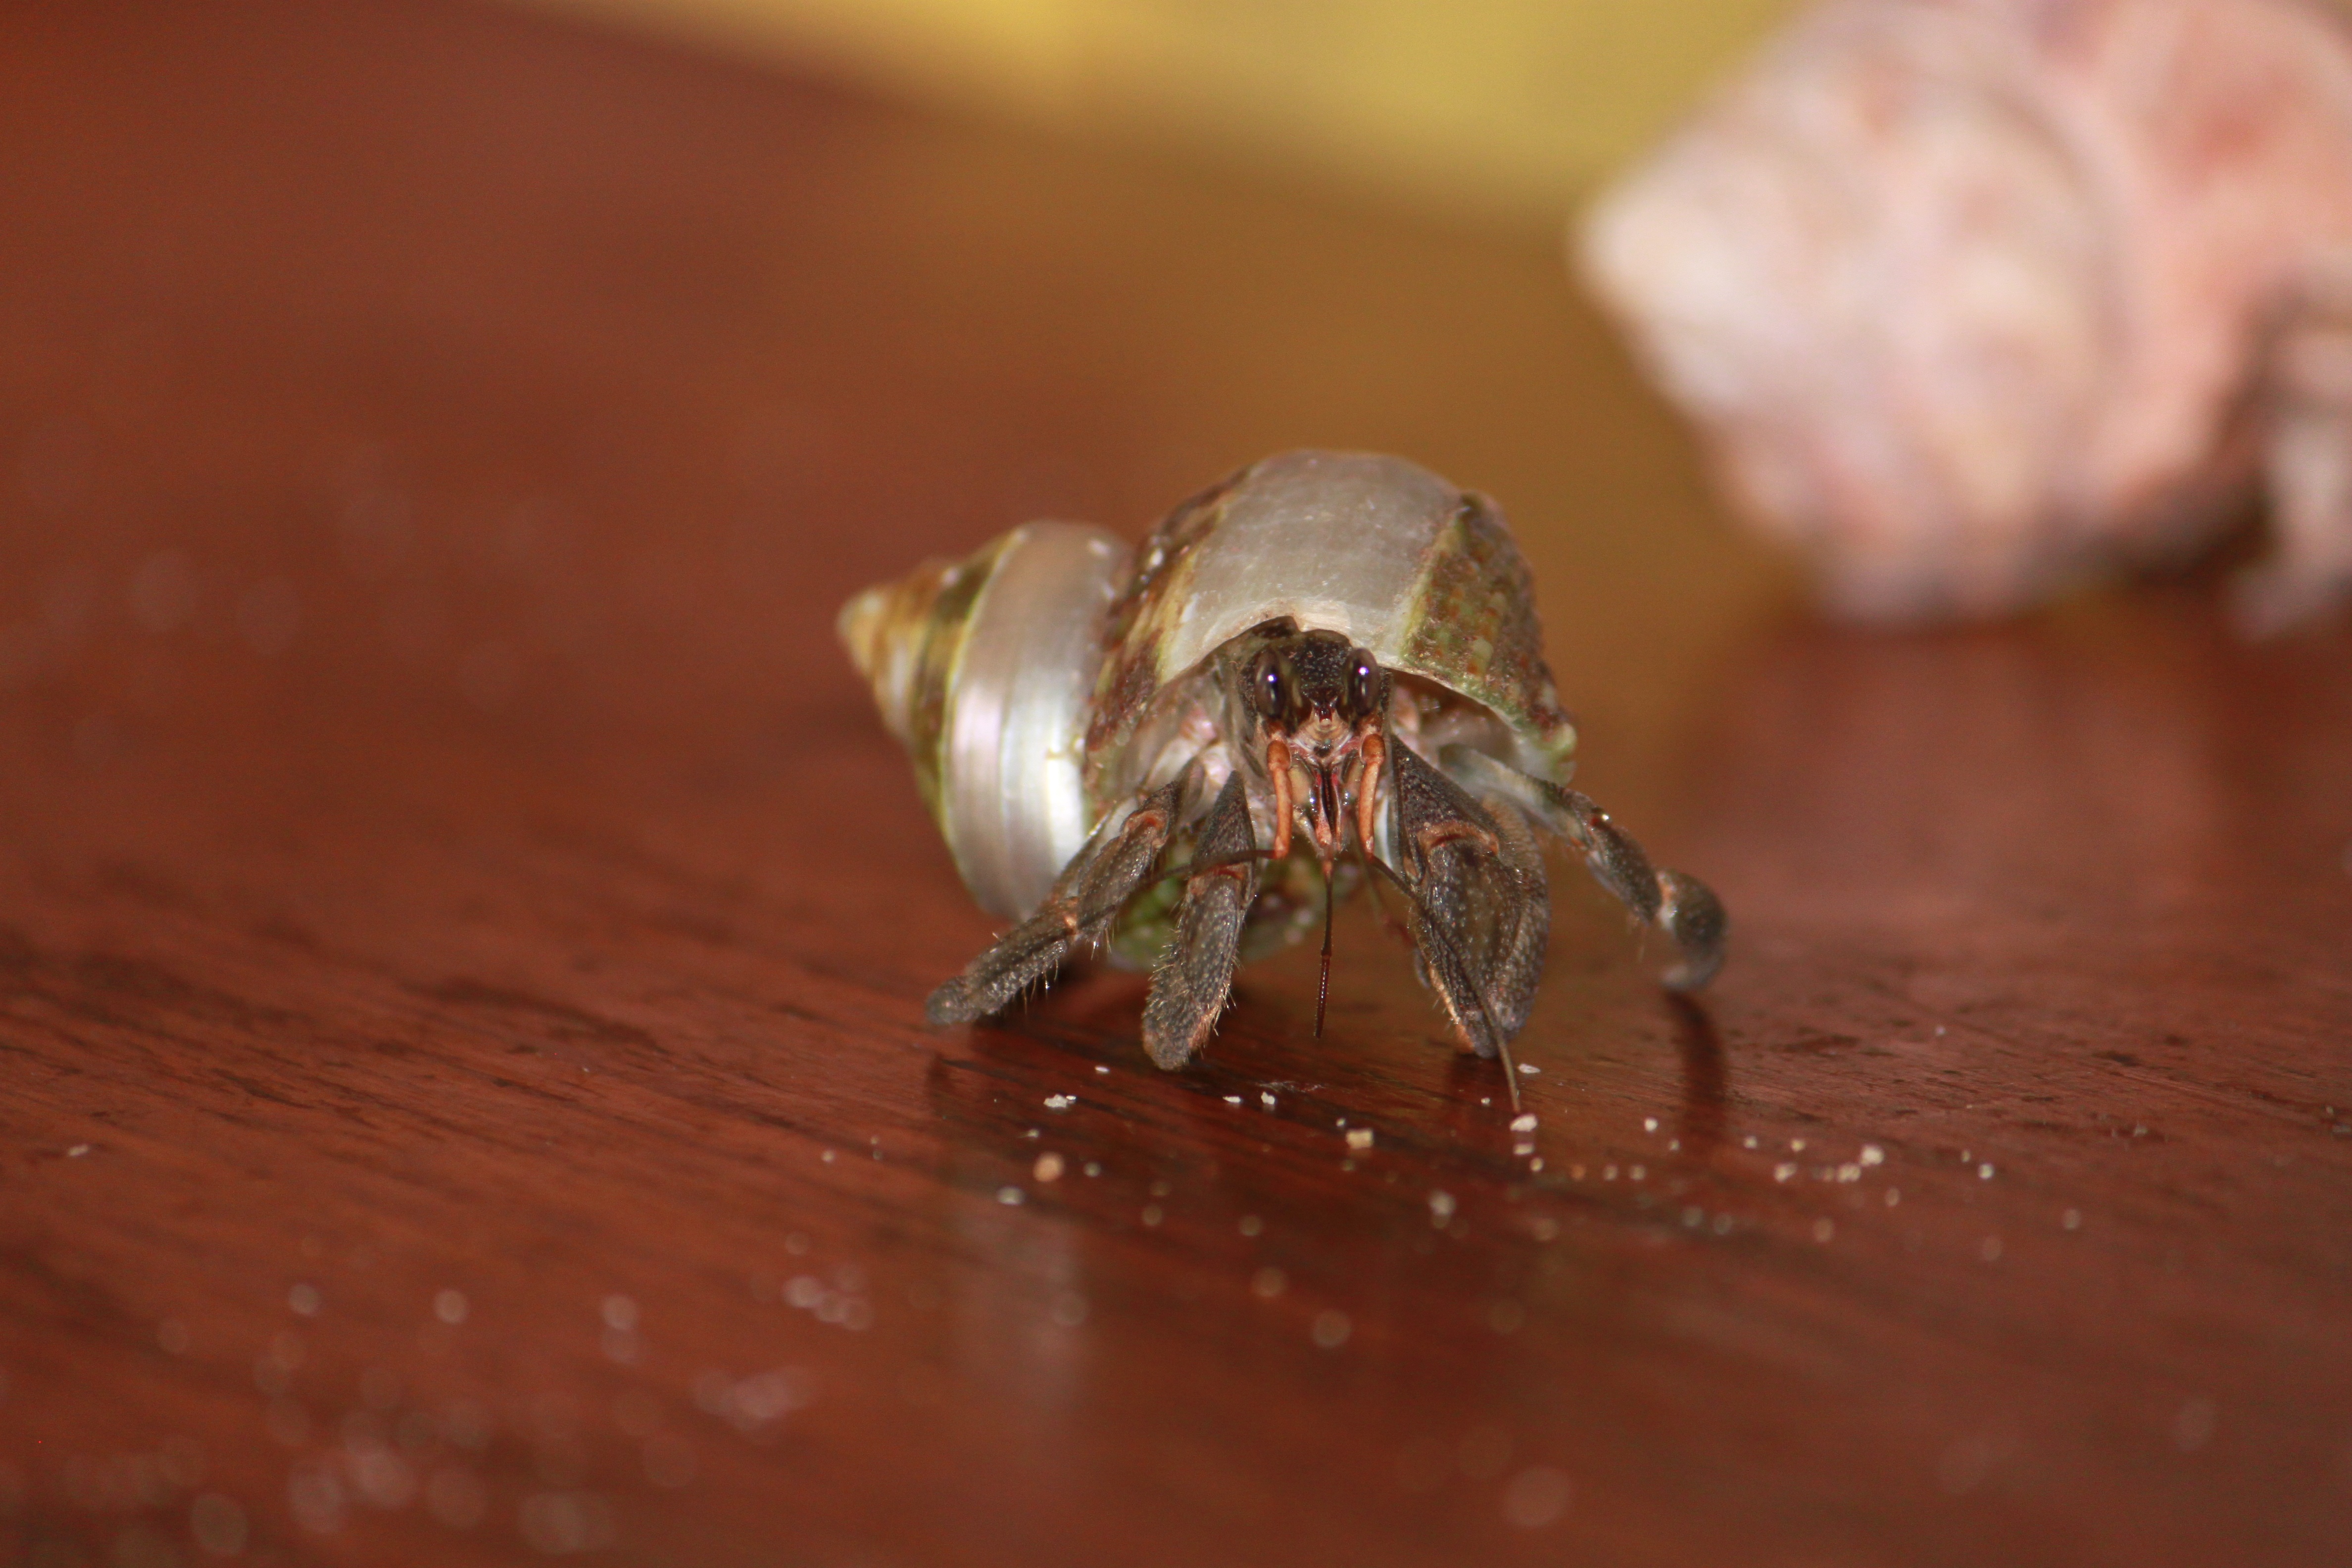
animal, fly, insect, fauna, shell, invertebrate, close up, macro photography, arthropod, bernard terrestrial hermit